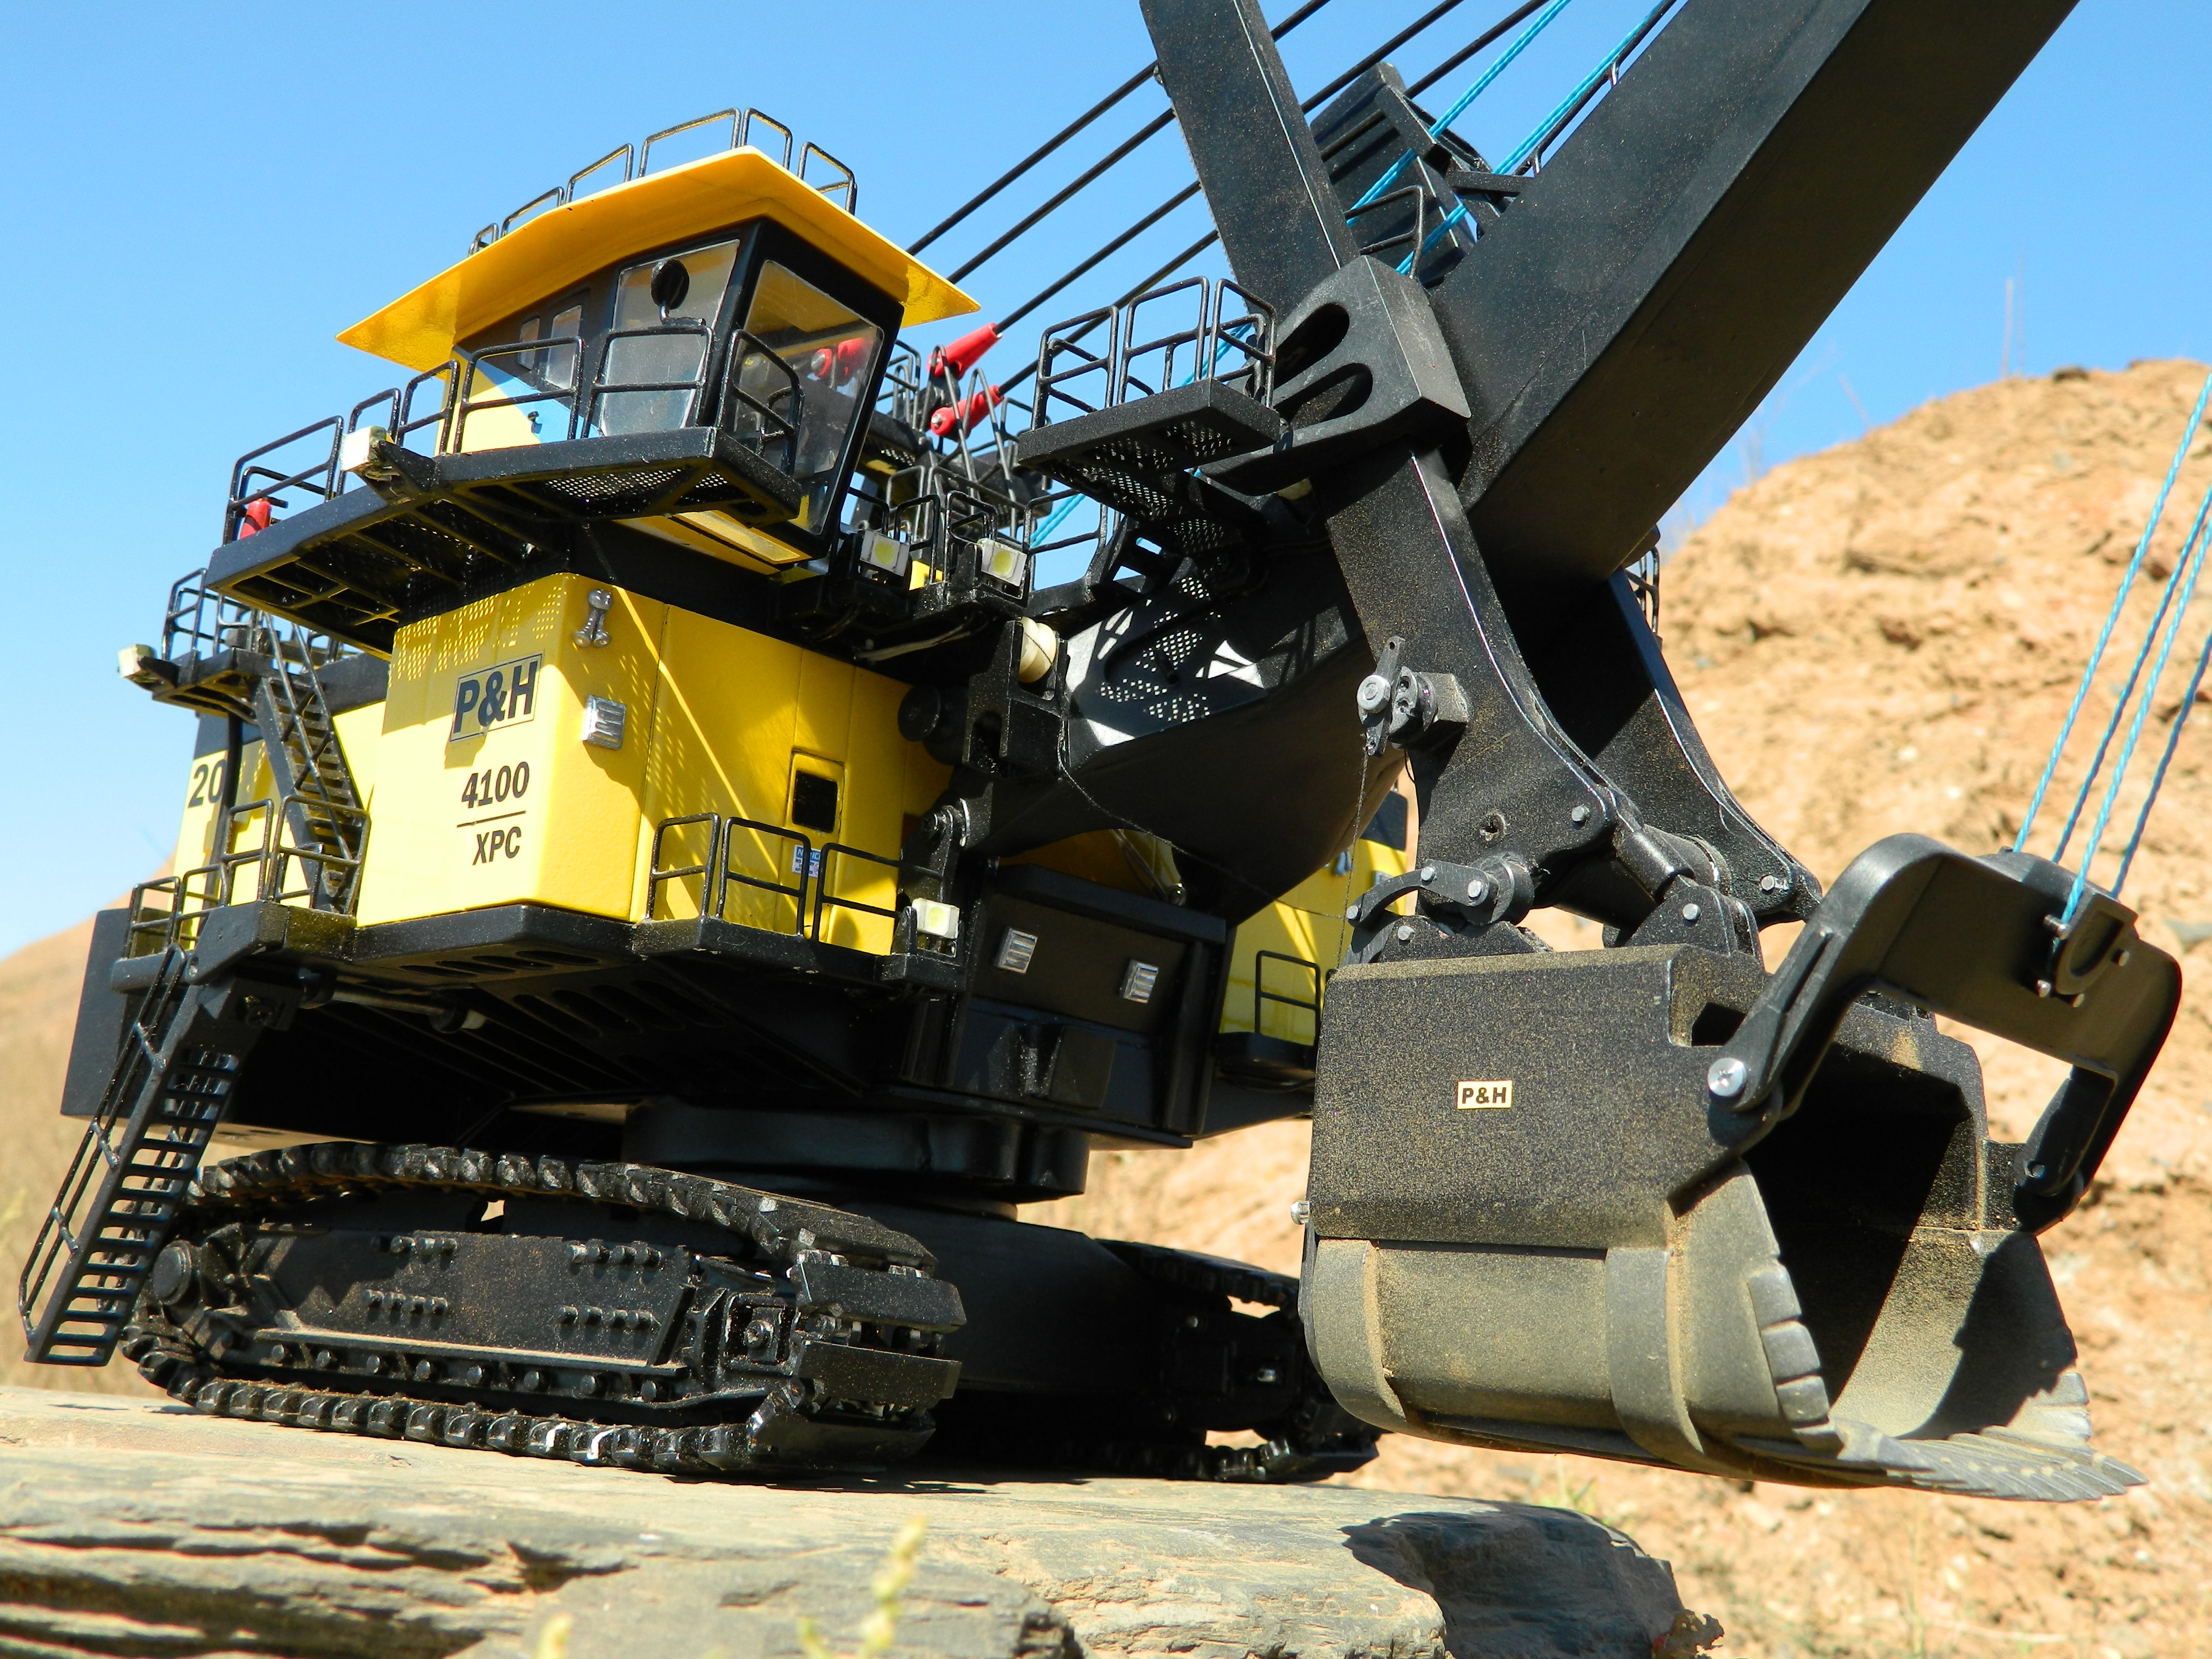
mechanics, construction equipment, vehicle, bulldozer, machine